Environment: real
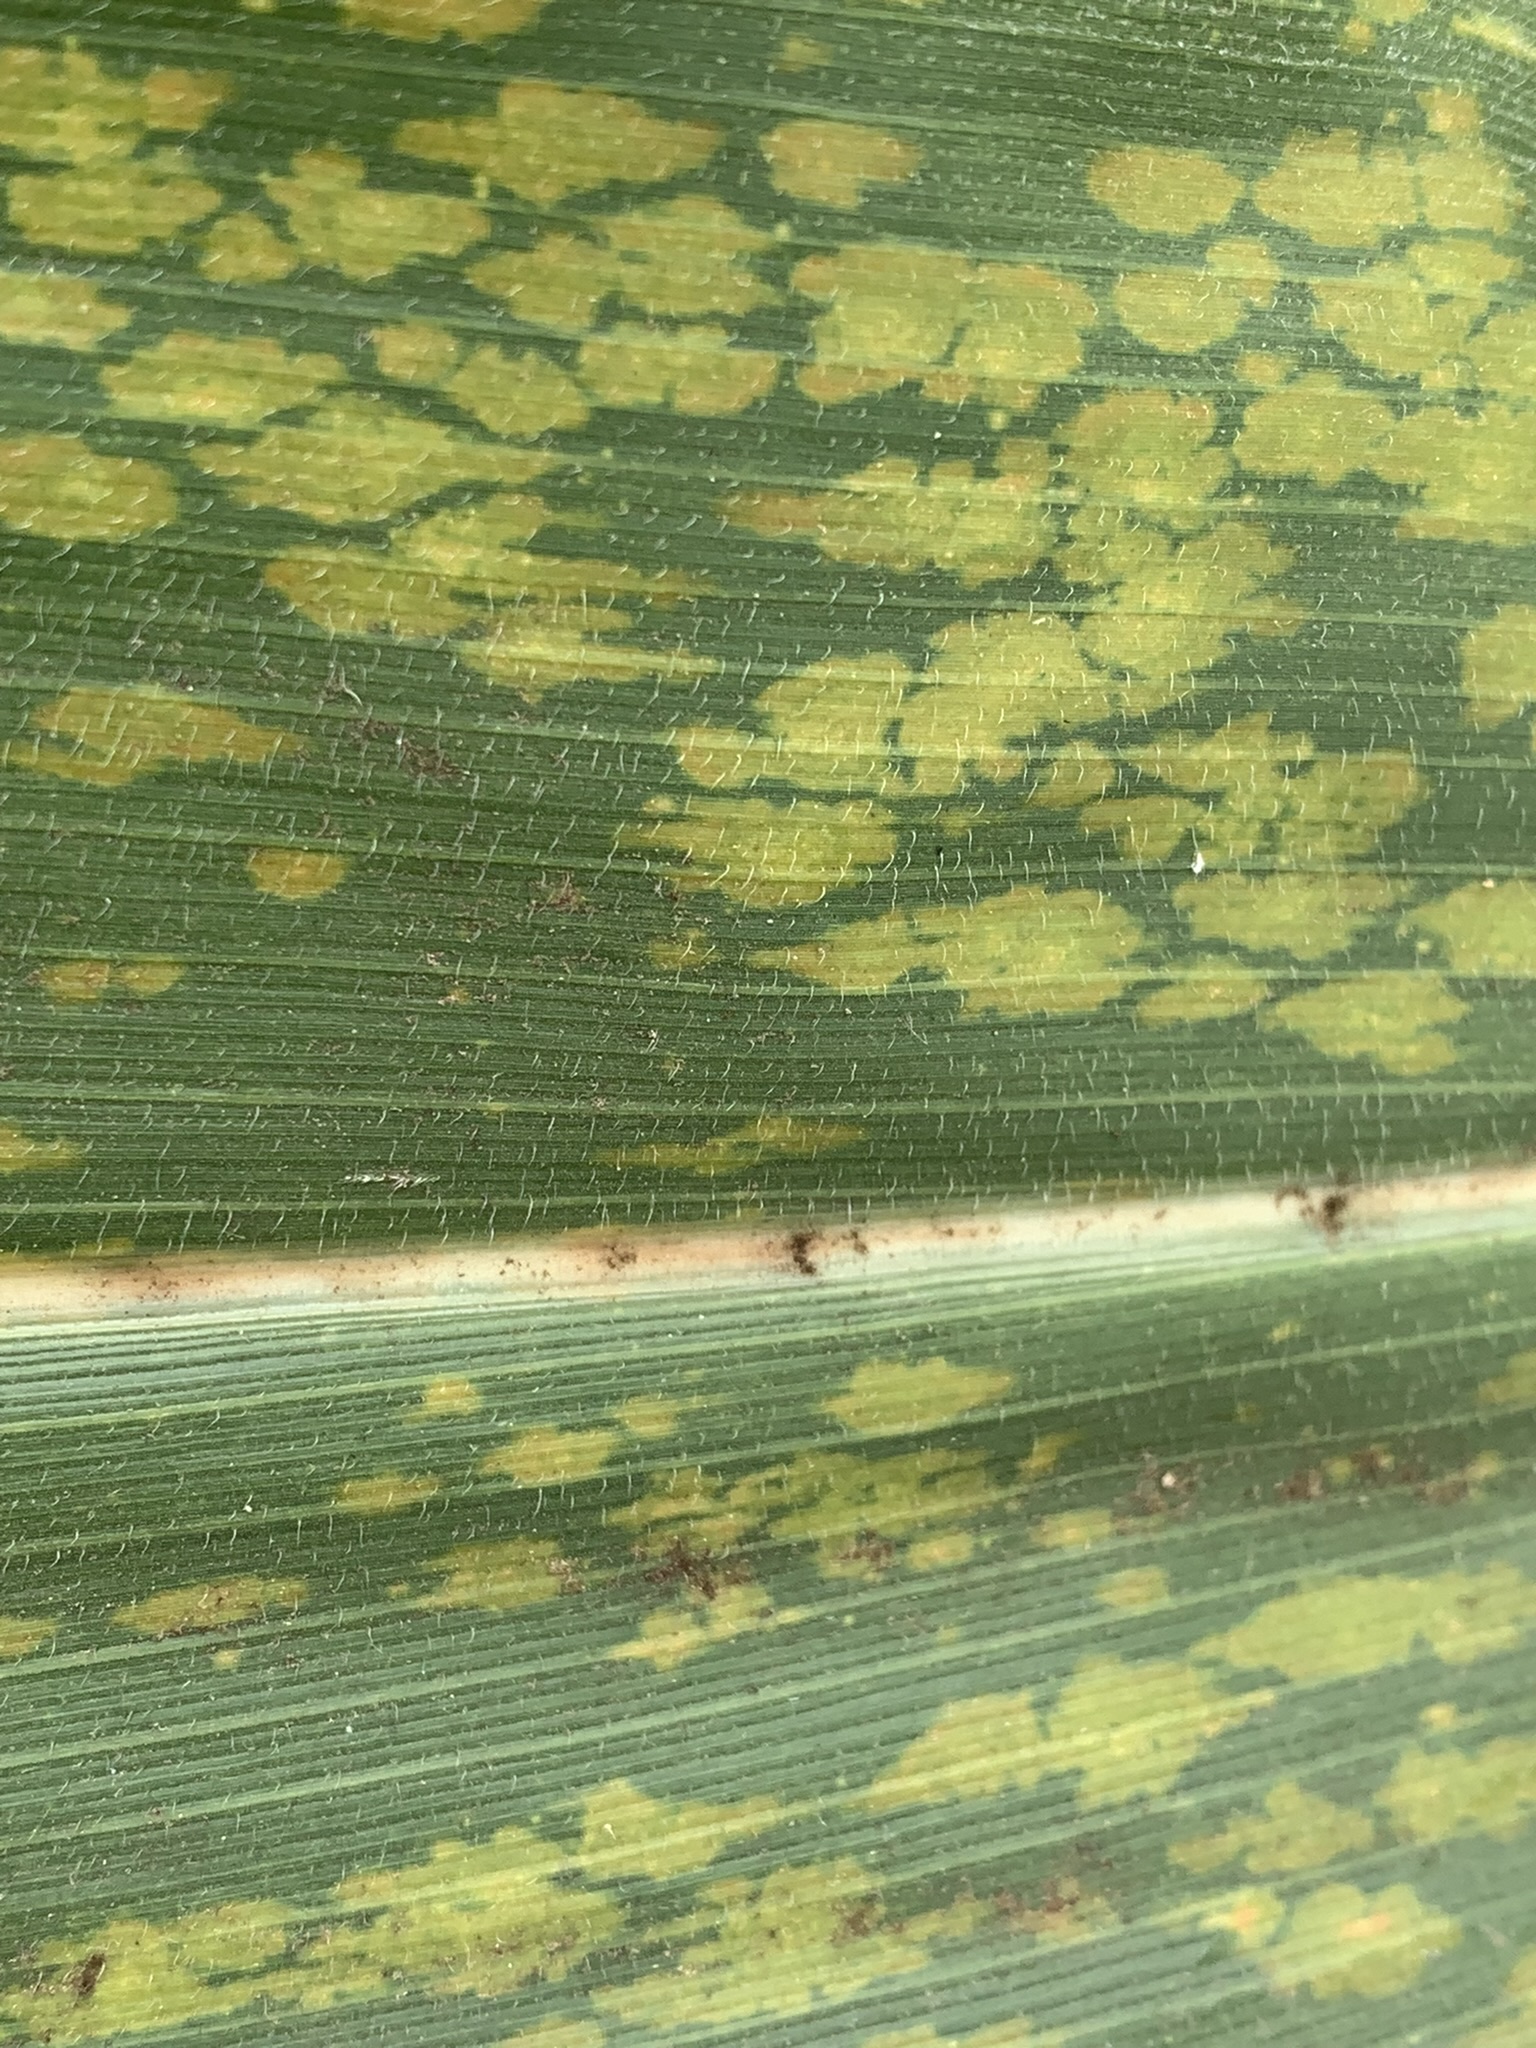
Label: lethal_necrosis